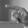
ASL letter: P